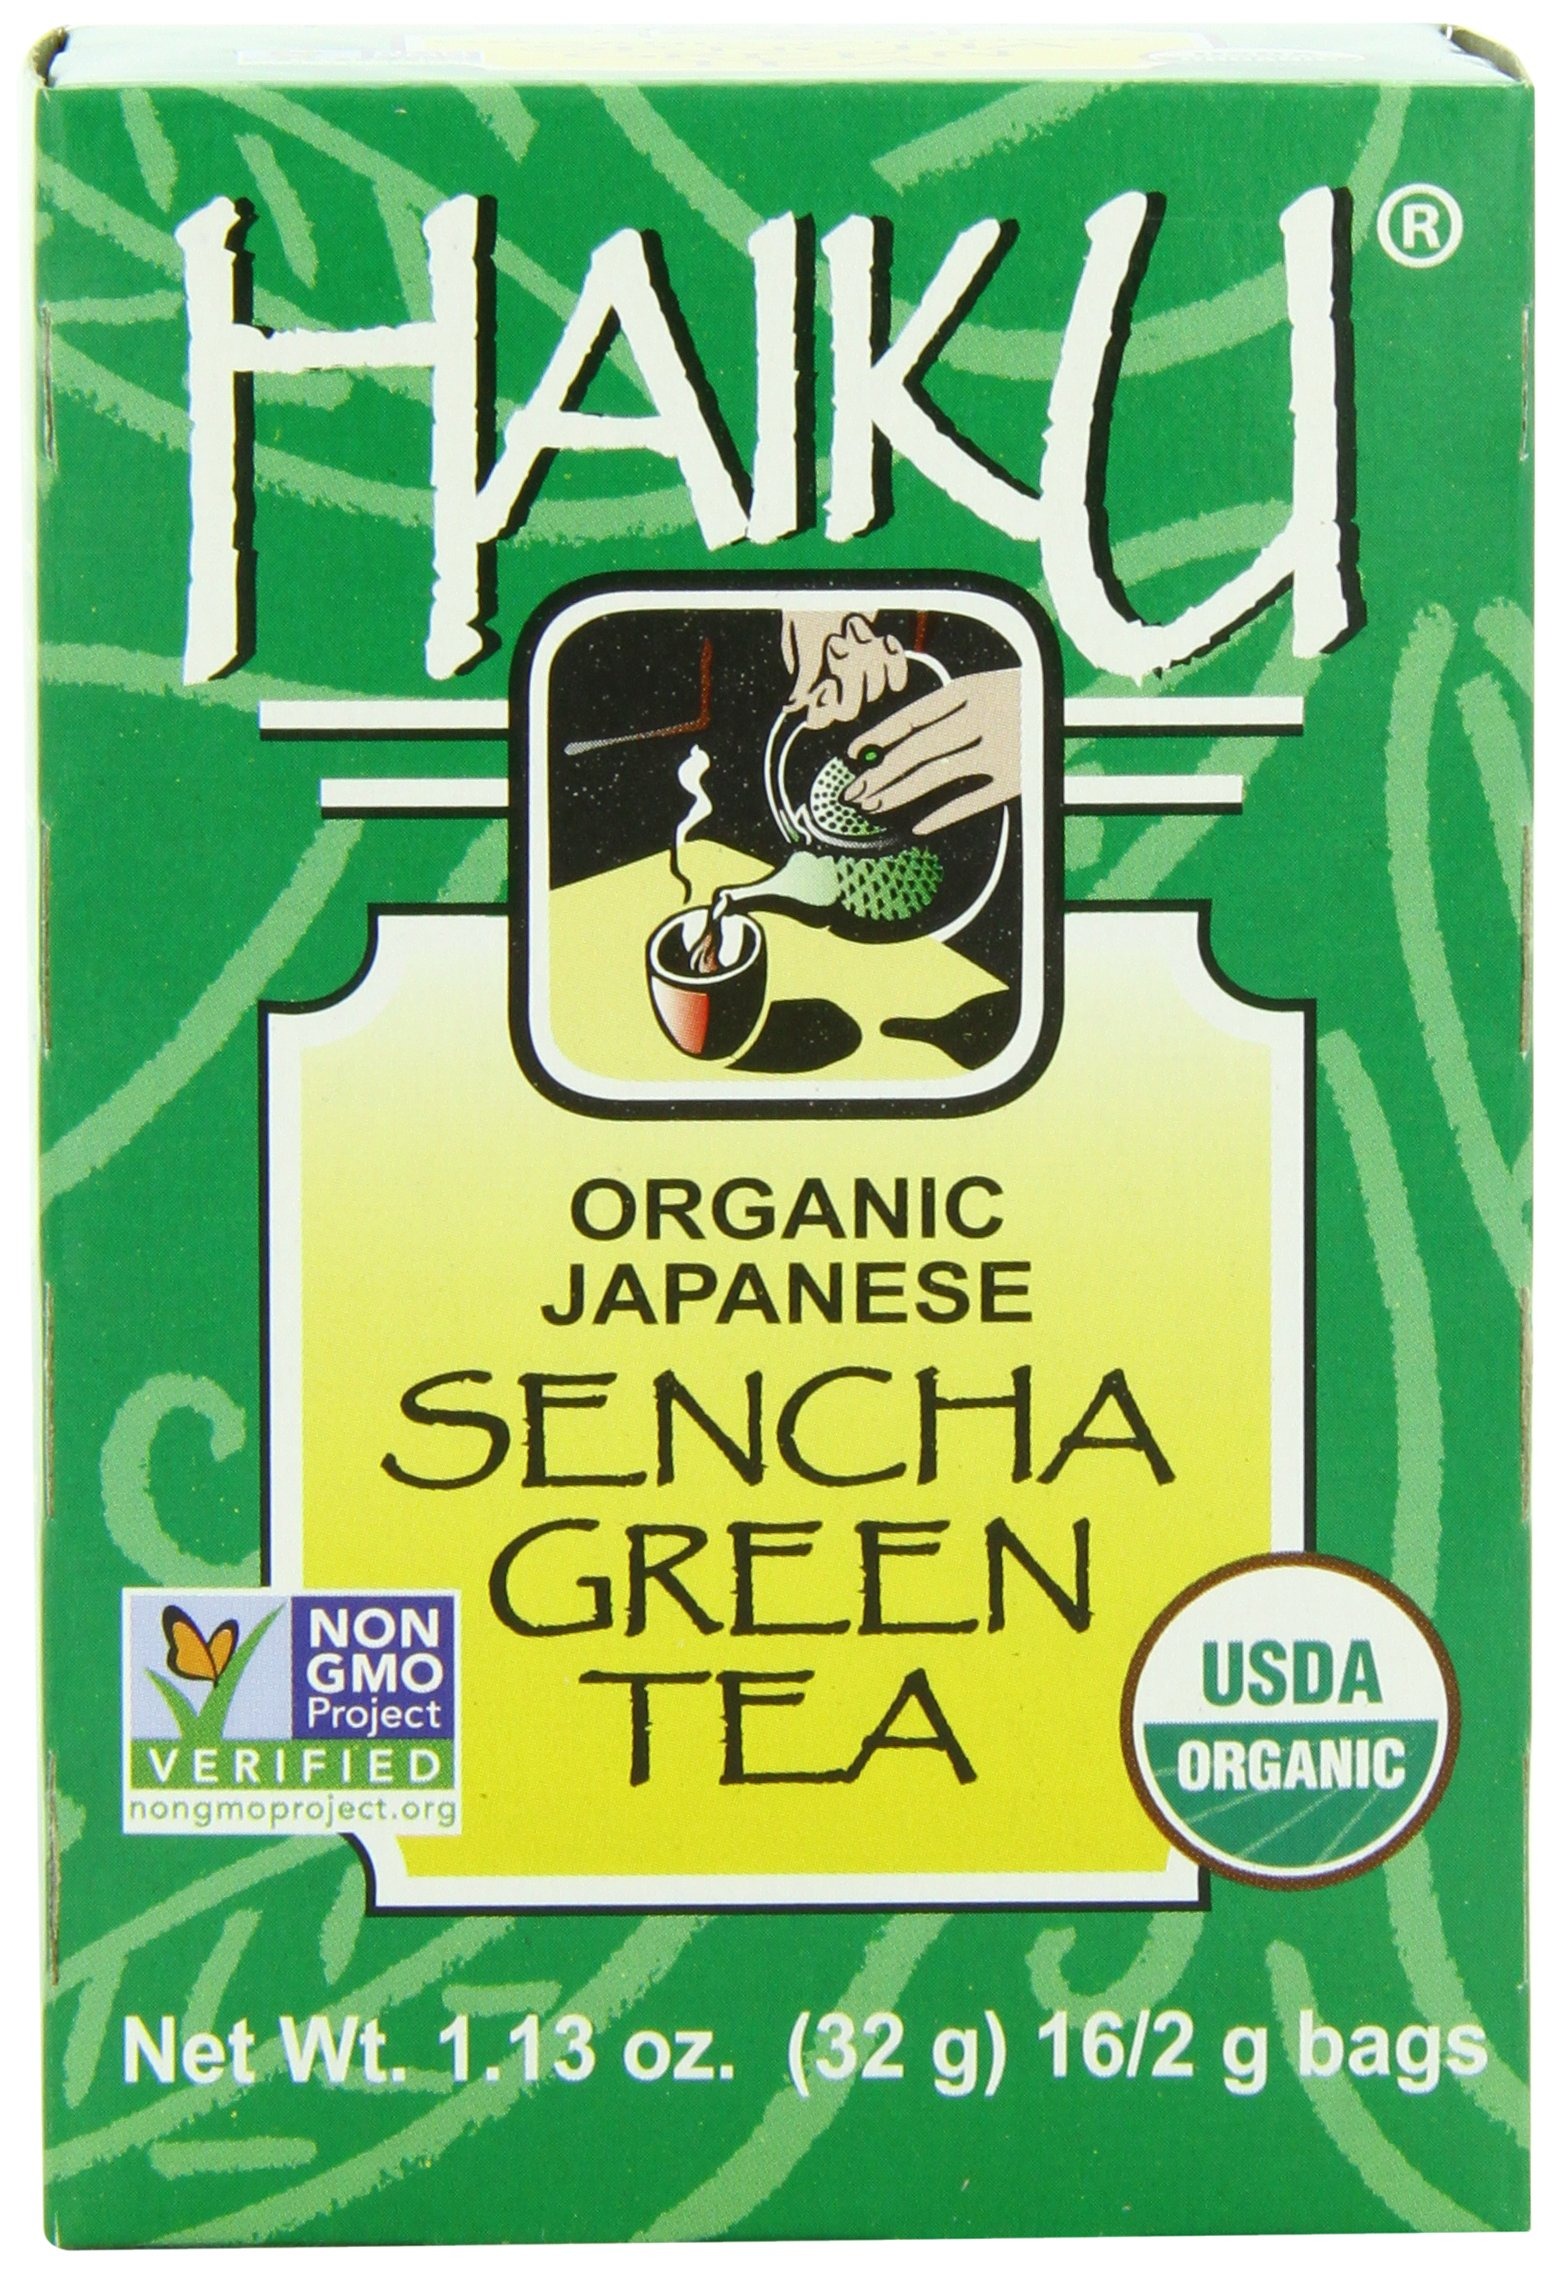
Item Name: Haiku Organic Tea, Japanese Sencha Green, 16 Teabags (Pack of 6)
Bullet Point 1: One taste and you'll understand why true connoisseurs of Japanese green tea will drink nothing else
Bullet Point 2: Perfect for any time of day
Bullet Point 3: Steeps in just two minutes
Bullet Point 4: Non-GMO Project Verified
Bullet Point 5: USDA organic
Value: 6.78
Unit: Ounce

Price: 12.78